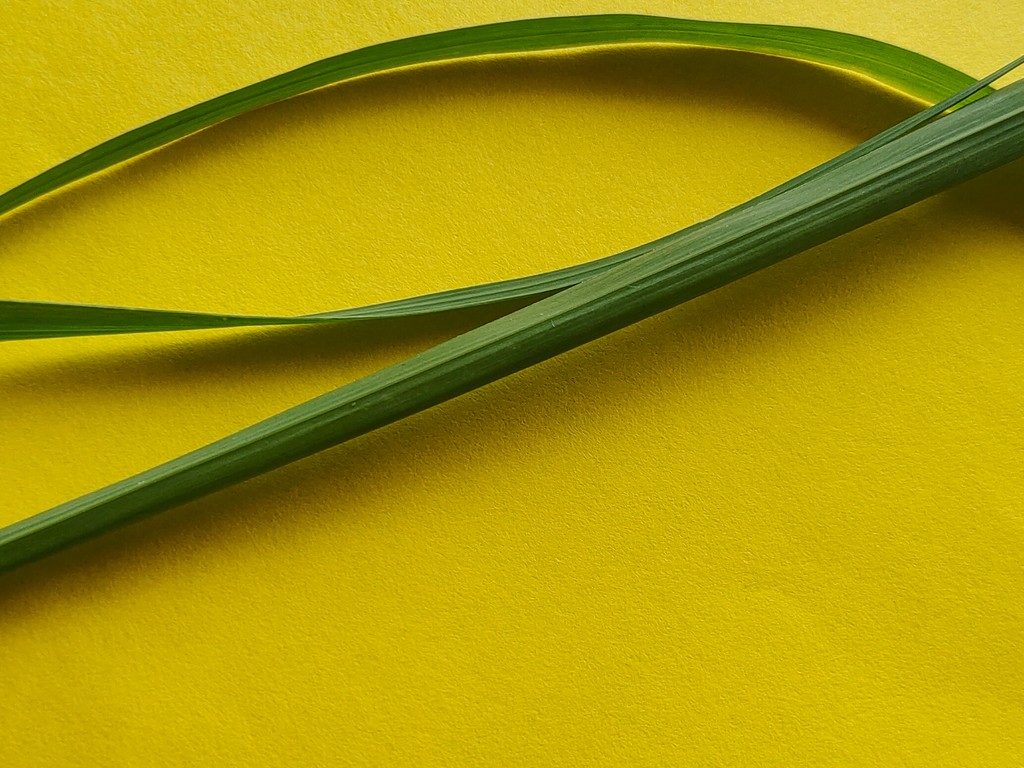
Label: Healthy